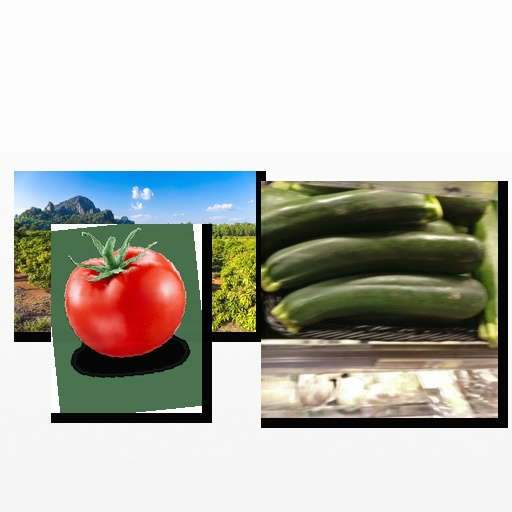
Food items: tomato, zucchini, mango